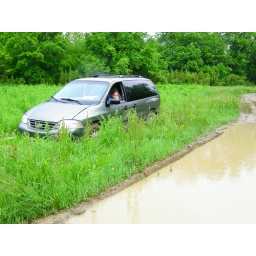
Here we are stuck in a field after harvesting our rivercane. Down by the river it's a flash flood hazard